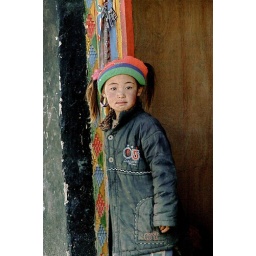
little girl by the door